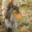
Label: squirrel